Log v Bohinju

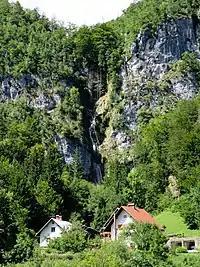
Pirašica Falls

Pirašica Falls (also "slap Peračica" and locally "Pérošca") is located in the northwest part of Log v Bohinju. It is high, and it is formed as the Pirašica River tumbles over a cliff southeast of Jereka in three stages.